Statue of Queen Victoria, Chester

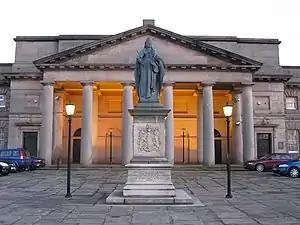
Statue of Queen Victoria in front of Chester Castle

The Statue of Queen Victoria stands in front of Chester Crown Court in the forecourt of Chester Castle, Chester, Cheshire, England. It was unveiled in 1903, the sculptor was Frederick William Pomeroy, and the statue is recorded in the National Heritage List for England as a designated Grade II listed building.